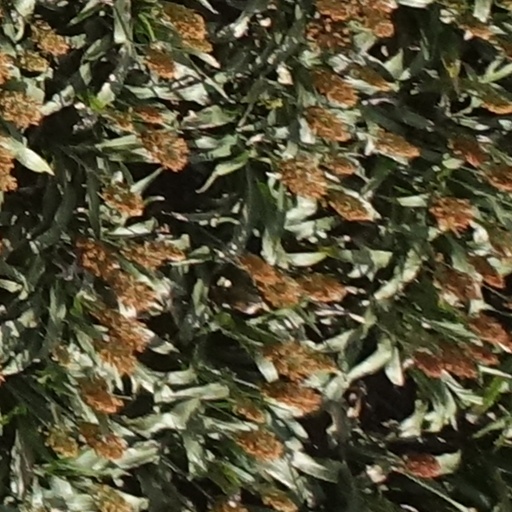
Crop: sorghum